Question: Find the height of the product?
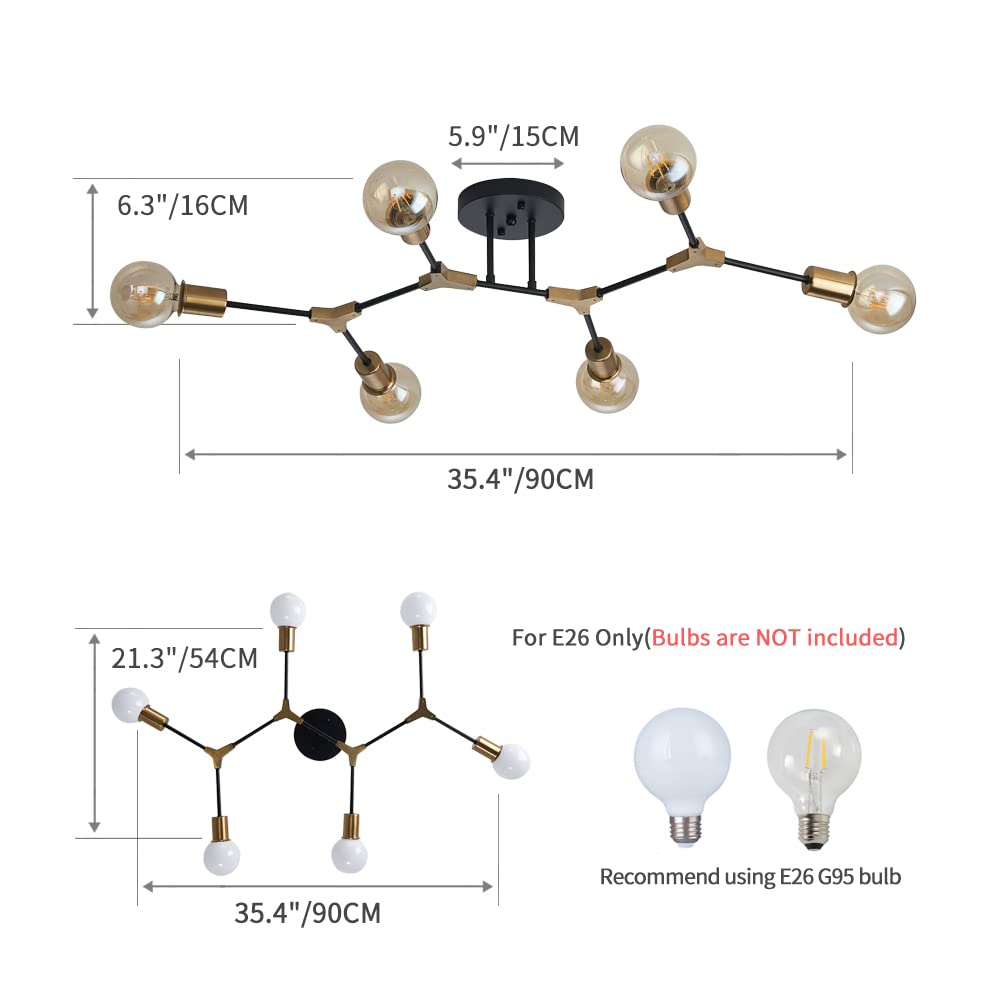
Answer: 16.0 centimetre